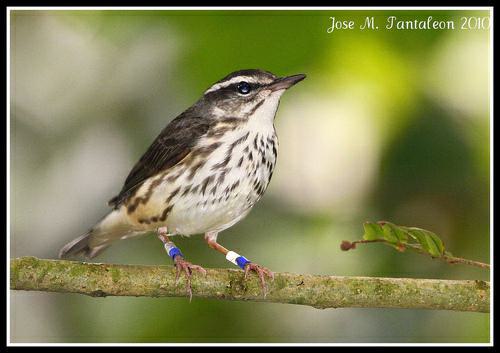
A photo of a louisiana waterthrush